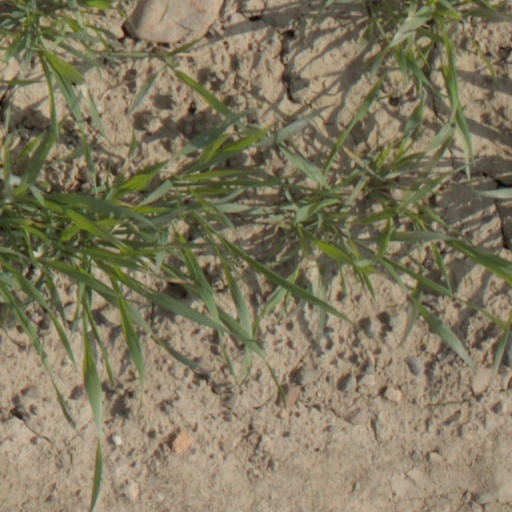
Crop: wheat